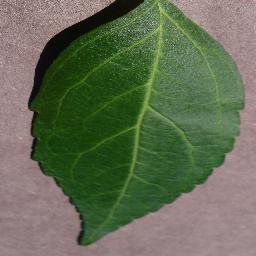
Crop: cherry
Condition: (including_sour)_healthy